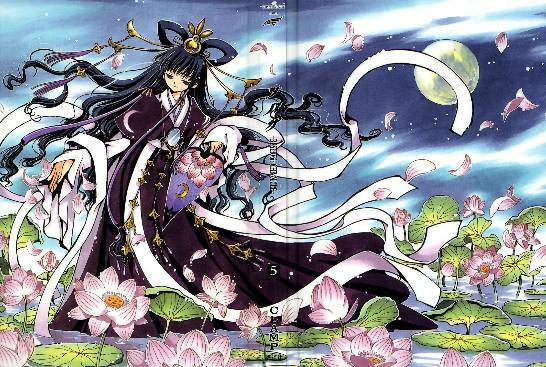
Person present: Yes